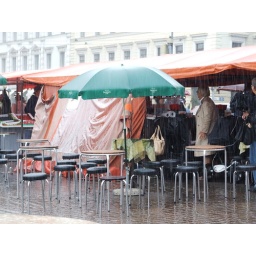
Not the best seat in the house